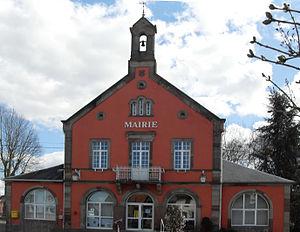
La mairie de Rossfeld
Rossfeld est une commune française située dans le département du Bas-Rhin, en région Grand Est.